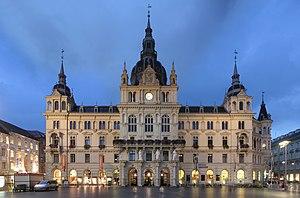
Rathaus (Hôtel de Ville) de Graz, en Autriche. Cette photo est une version retouchée (original): la perspective a été corrigée. Čeština: Radnice v Štýrském Hradci v Rakousku. Je to upravená verze tohoto souboru s vylepšovaní perspektivou.
Graz ou Gratz est une ville d'Autriche et la capitale de l'État de Styrie. Avec une population de 288 806 habitants, c'est la deuxième ville la plus peuplée d'Autriche.
Innere Stadt est un arrondissement de la ville de Graz en Styrie, le centre-ville, où se situe la Hauptplatz avec le Rathaus.
L’Anschluss /ˈʔanʃlʊs/ ou Anschluß est un terme allemand qui désigne l'annexion de l'Autriche par l'Allemagne nazie.
L'hôtel de ville de Novi Sad héberge les institutions municipales de Novi Sad, la capitale de la province autonome de Voïvodine, en Serbie. En raison de sa valeur patrimoniale, il est inscrit sur la liste des monuments culturels protégés de la République de Serbie.